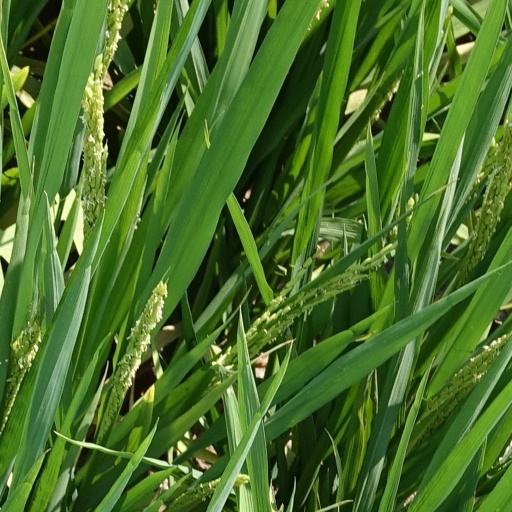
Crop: rice